Traditionalism (Spain)

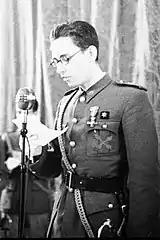
Rafael Gambra

A theory developed in the late 19th century was that of a social sovereignty. It claimed that communitarian components of the society standing between an individual and a king – named cuerpos intermedios – are fully autonomous and self-governed within their own limits. Neither king nor state nor political administration were entitled to tamper with them and were restrained in their powers by those very autonomous establishments. Effectively, this concept rendered Traditionalist state sort of a federation of geographical entities, professional groupings or functional associations, each of them governing itself as opposed to a society regulated by increasingly homogeneous, universal rules. In the early 19th century this resembled more of a patchy feudal structure pitted against uniformity-driven modernization projects, in the early 21st century it seems rather comparable to devolution, subsidiarity and neo-medievalism in their post-modern incarnation. Social sovereignty should also not be confused with national sovereignty. In Traditionalist thought nation was a marginal concept, deemed originating from revolutionary fallacy and conveying defective theory of legitimacy built from bottom up. If used, the term "nation" stood for community united by common tradition rather than by ethnicity, as people were falling not into various nations but rather into various traditions or, according to some, into various patrias.